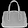
Label: Bag